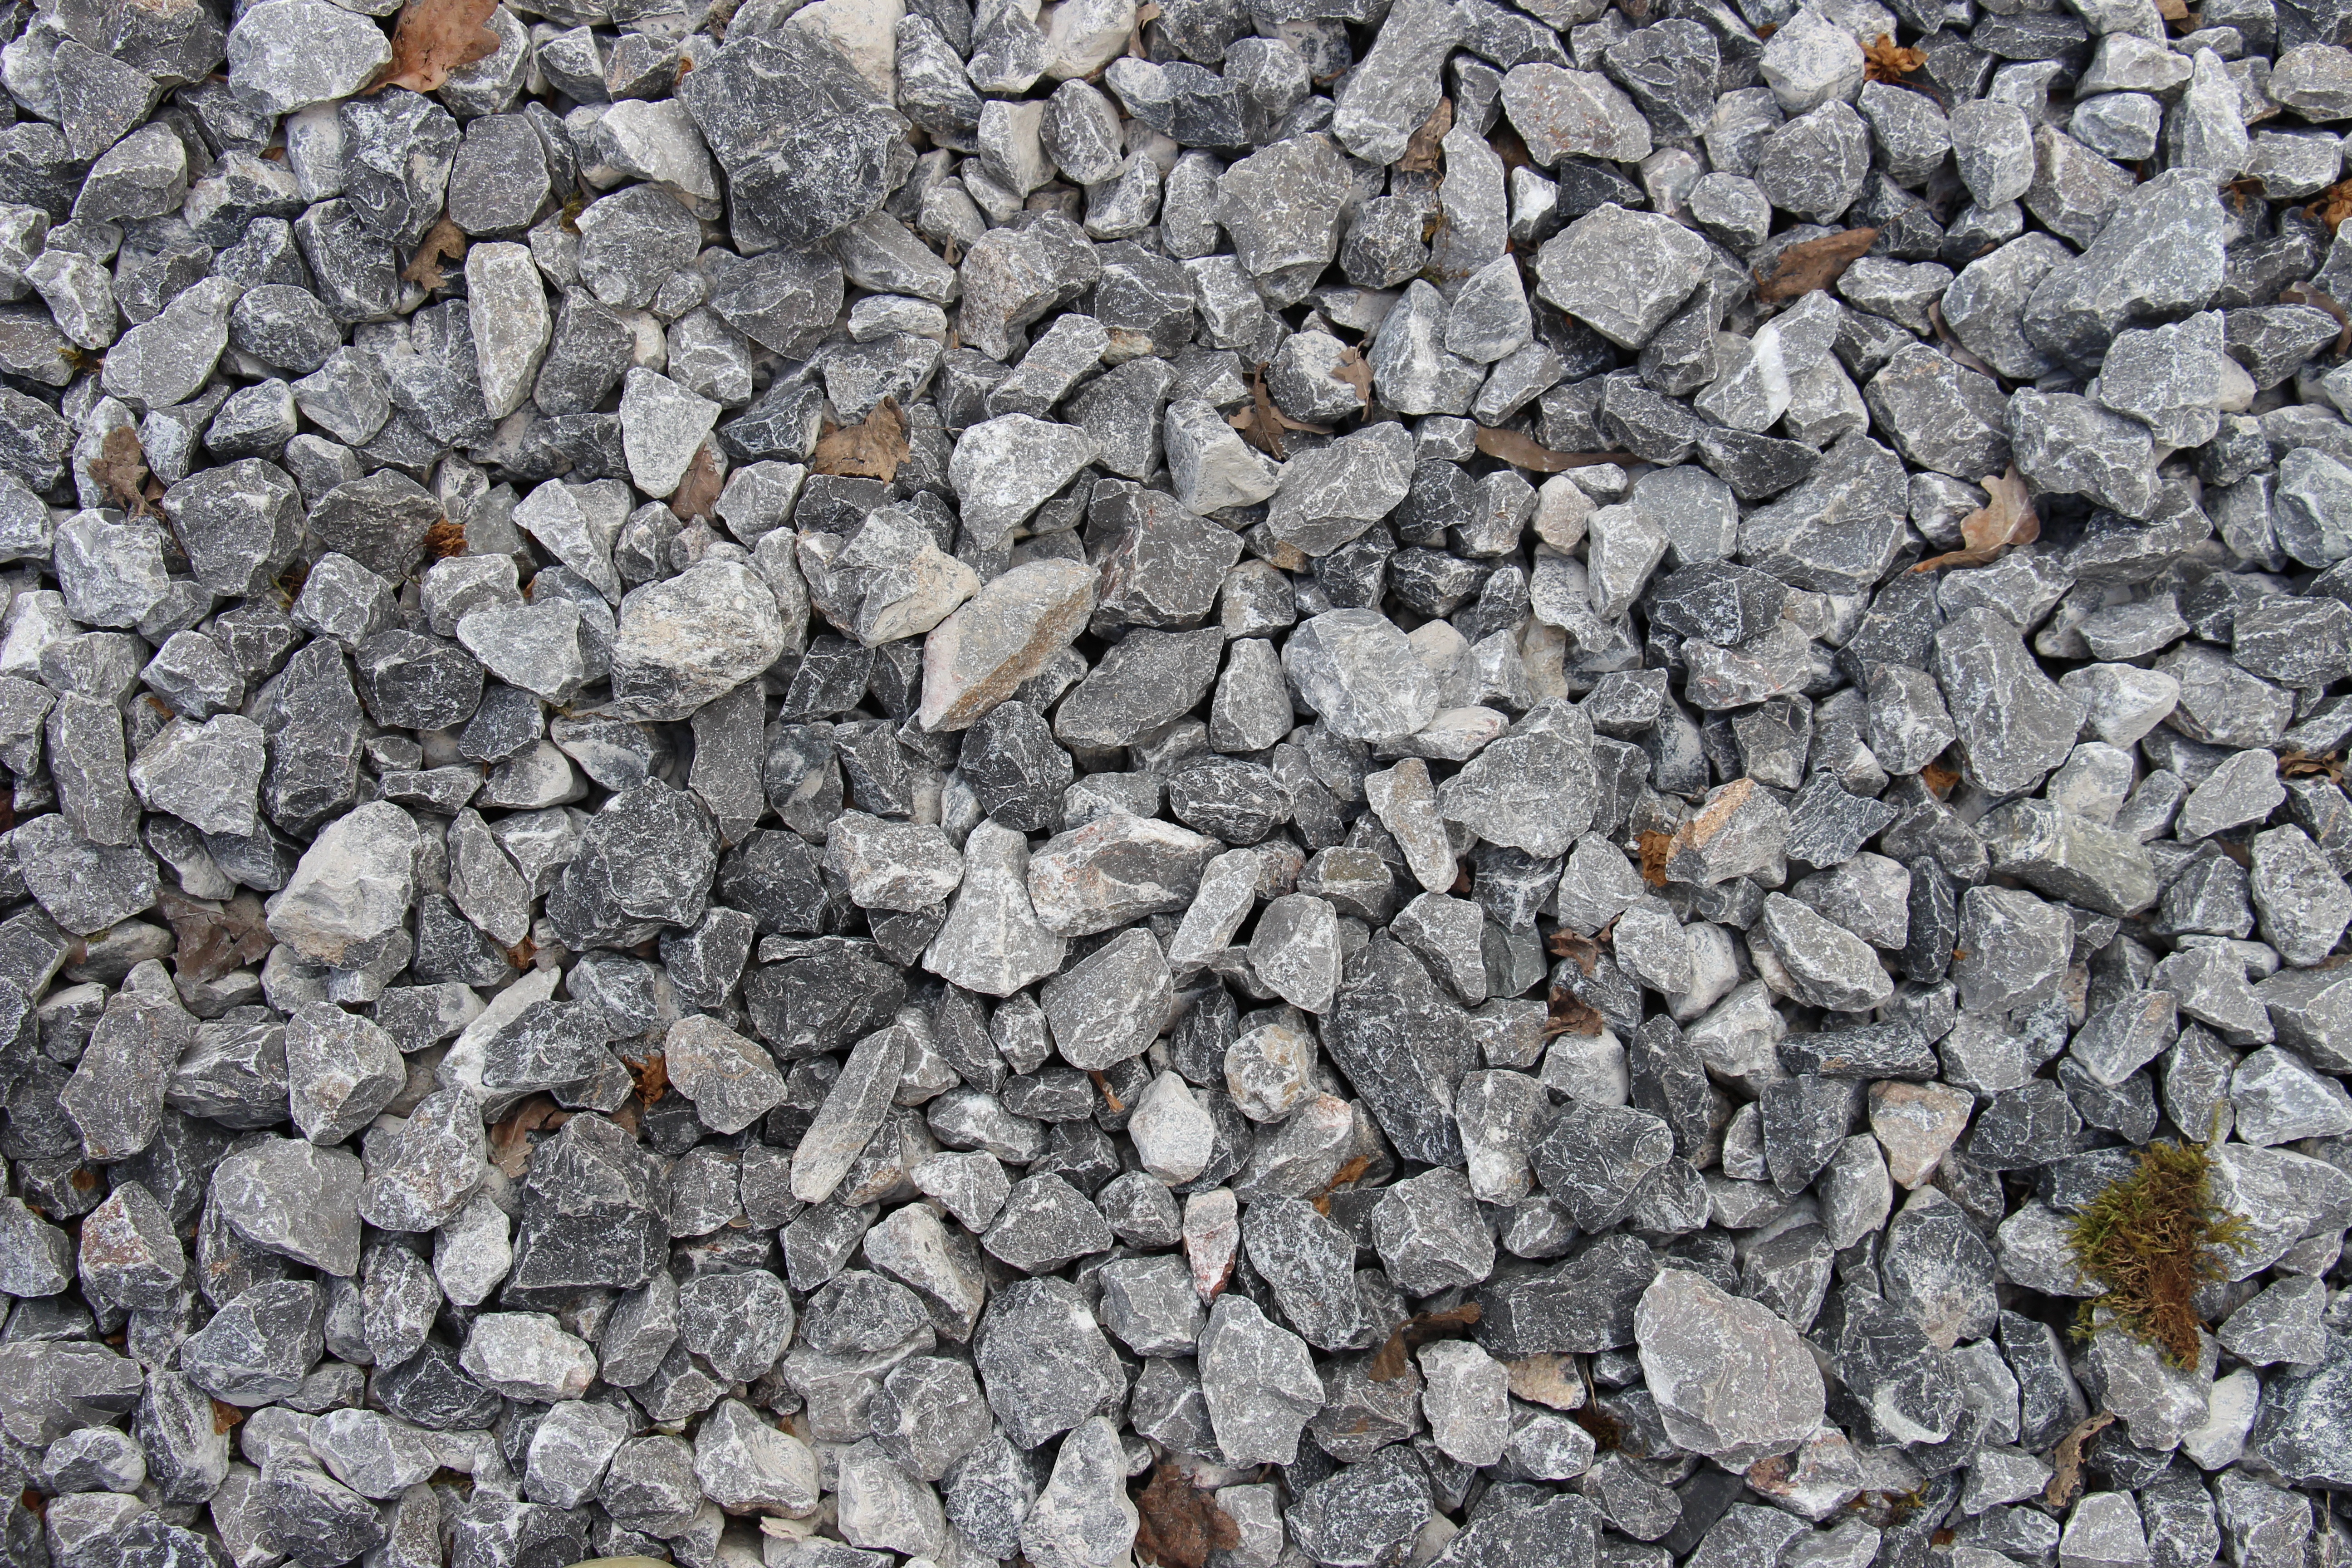
rock, ground, texture, asphalt, pebble, soil, stone wall, material, grey, stones, rubble, background, gravel, pebbles, boulder, split, flooring, road surface